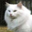
Label: cat